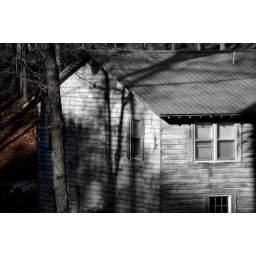
Waterwheel building at the Clarkson covered bridge in Cullman County, Alabama